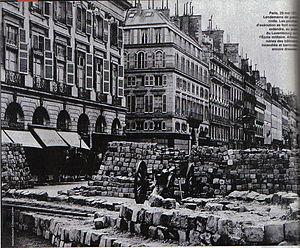
Cette liste présente une chronologie, non exhaustive, de différentes révolutions et rébellions dans le monde. Pour une liste de coups d'État et de tentatives de coups d'État voir : Liste de coups d'État.